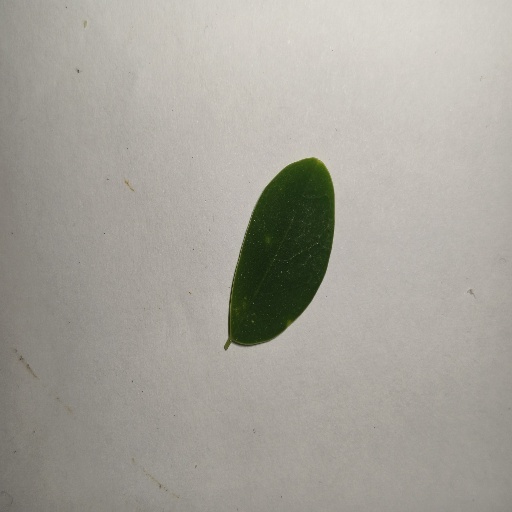
Species: Sojina
Leaf condition: Healthy Leaf